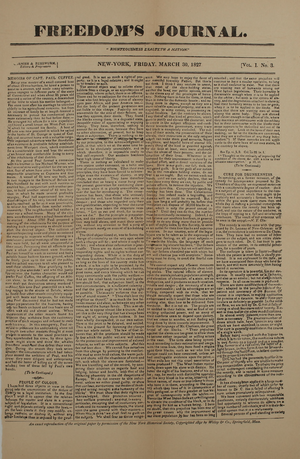
Cette page concerne des événements d'actualité qui se sont produits durant l'année 1827 du calendrier grégorien aux États-Unis.
Le Freedom's Journal est le premier journal dirigé et écrit par des Afro-Américains à avoir été publié aux États-Unis. De périodicité hebdomadaire, il parut à New York du 16 mars 1827 au 28 mars 1829, d’abord sous la direction de John Brown Russwurm et de Samuel Cornish, puis de Russwurm seul après le retrait de Cornish en septembre 1827. Le Freedom's Journal fut remplacé par The Rights of All, dont Cornish prit la direction de 1829 à 1830.